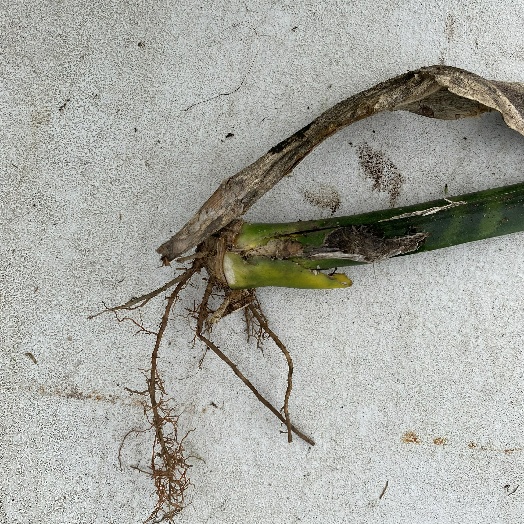
Label: Vegetation